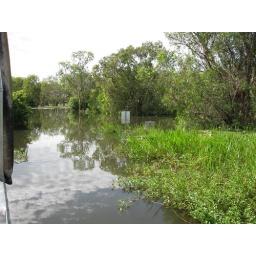
The water was still very high. The signs are for a car park that was still under water.